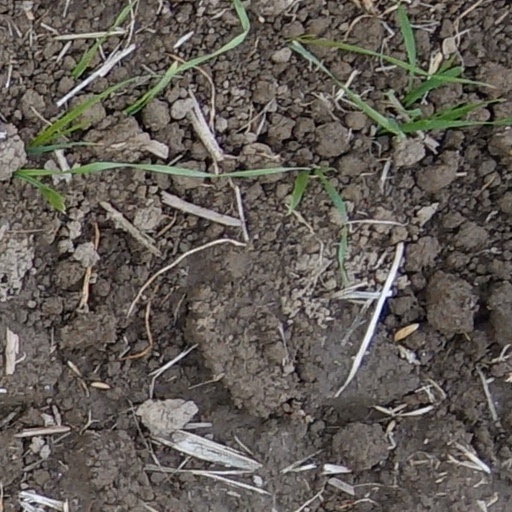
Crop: wheat